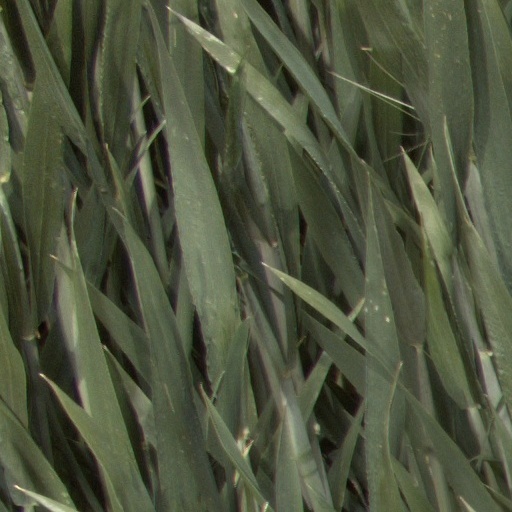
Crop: wheat